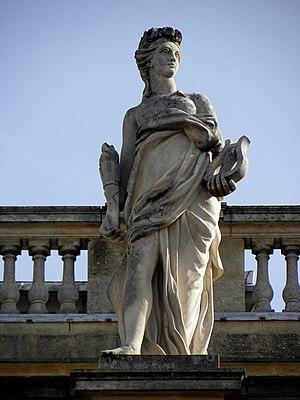
Grand-Théâtre de Bordeaux (33). Portique. Statue d'Érato, muse de la poésie lyrique.
Le Grand Théâtre de Bordeaux, commandé par le maréchal de Richelieu, gouverneur de Guyenne, et édifié par l'architecte Victor Louis, a été inauguré le 7 avril 1780 avec la représentation de l'Athalie de Jean Racine.